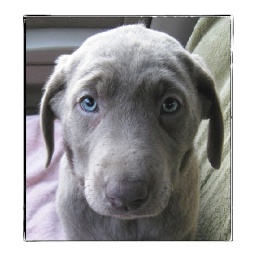
On the car ride home from her birthplace in Kayuga, Ontario to our house for the first time--Age: 9 Weeks.